Málaga

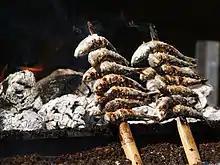
Espetos

Holy Week has been observed for five centuries in Málaga. Processions start on Palm Sunday and continue until Easter Sunday. Images depicting scenes from the Passion are displayed on huge ornate "tronos" (floats or thrones), some weighing more than . Famous is the royal archbrotherhood of Our-Lady of Hope "Nuestra Señora de la Esperanza". They have more than 5,000 members and 600 . These "tronos" highlight the processions that go through the streets led by penitents dressed in long robes, with capirote, followed by women in black carrying candles. Drums and trumpets play music and occasionally someone spontaneously sings a mournful saeta dedicated to the floats as they make their way slowly round the streets. Some Holy Week "tronos" are so huge that they must be housed in places outside the churches, as they are taller than the entrance doors. Famous is the military procession of "la legion" (Royal congregation of Mena) playing marches and singing their anthem (El Novio de la Muerte) during procession.